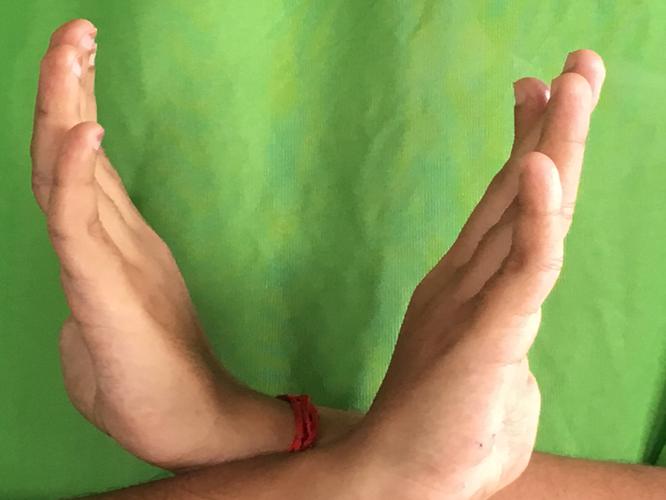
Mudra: Swastikam
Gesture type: double_hand